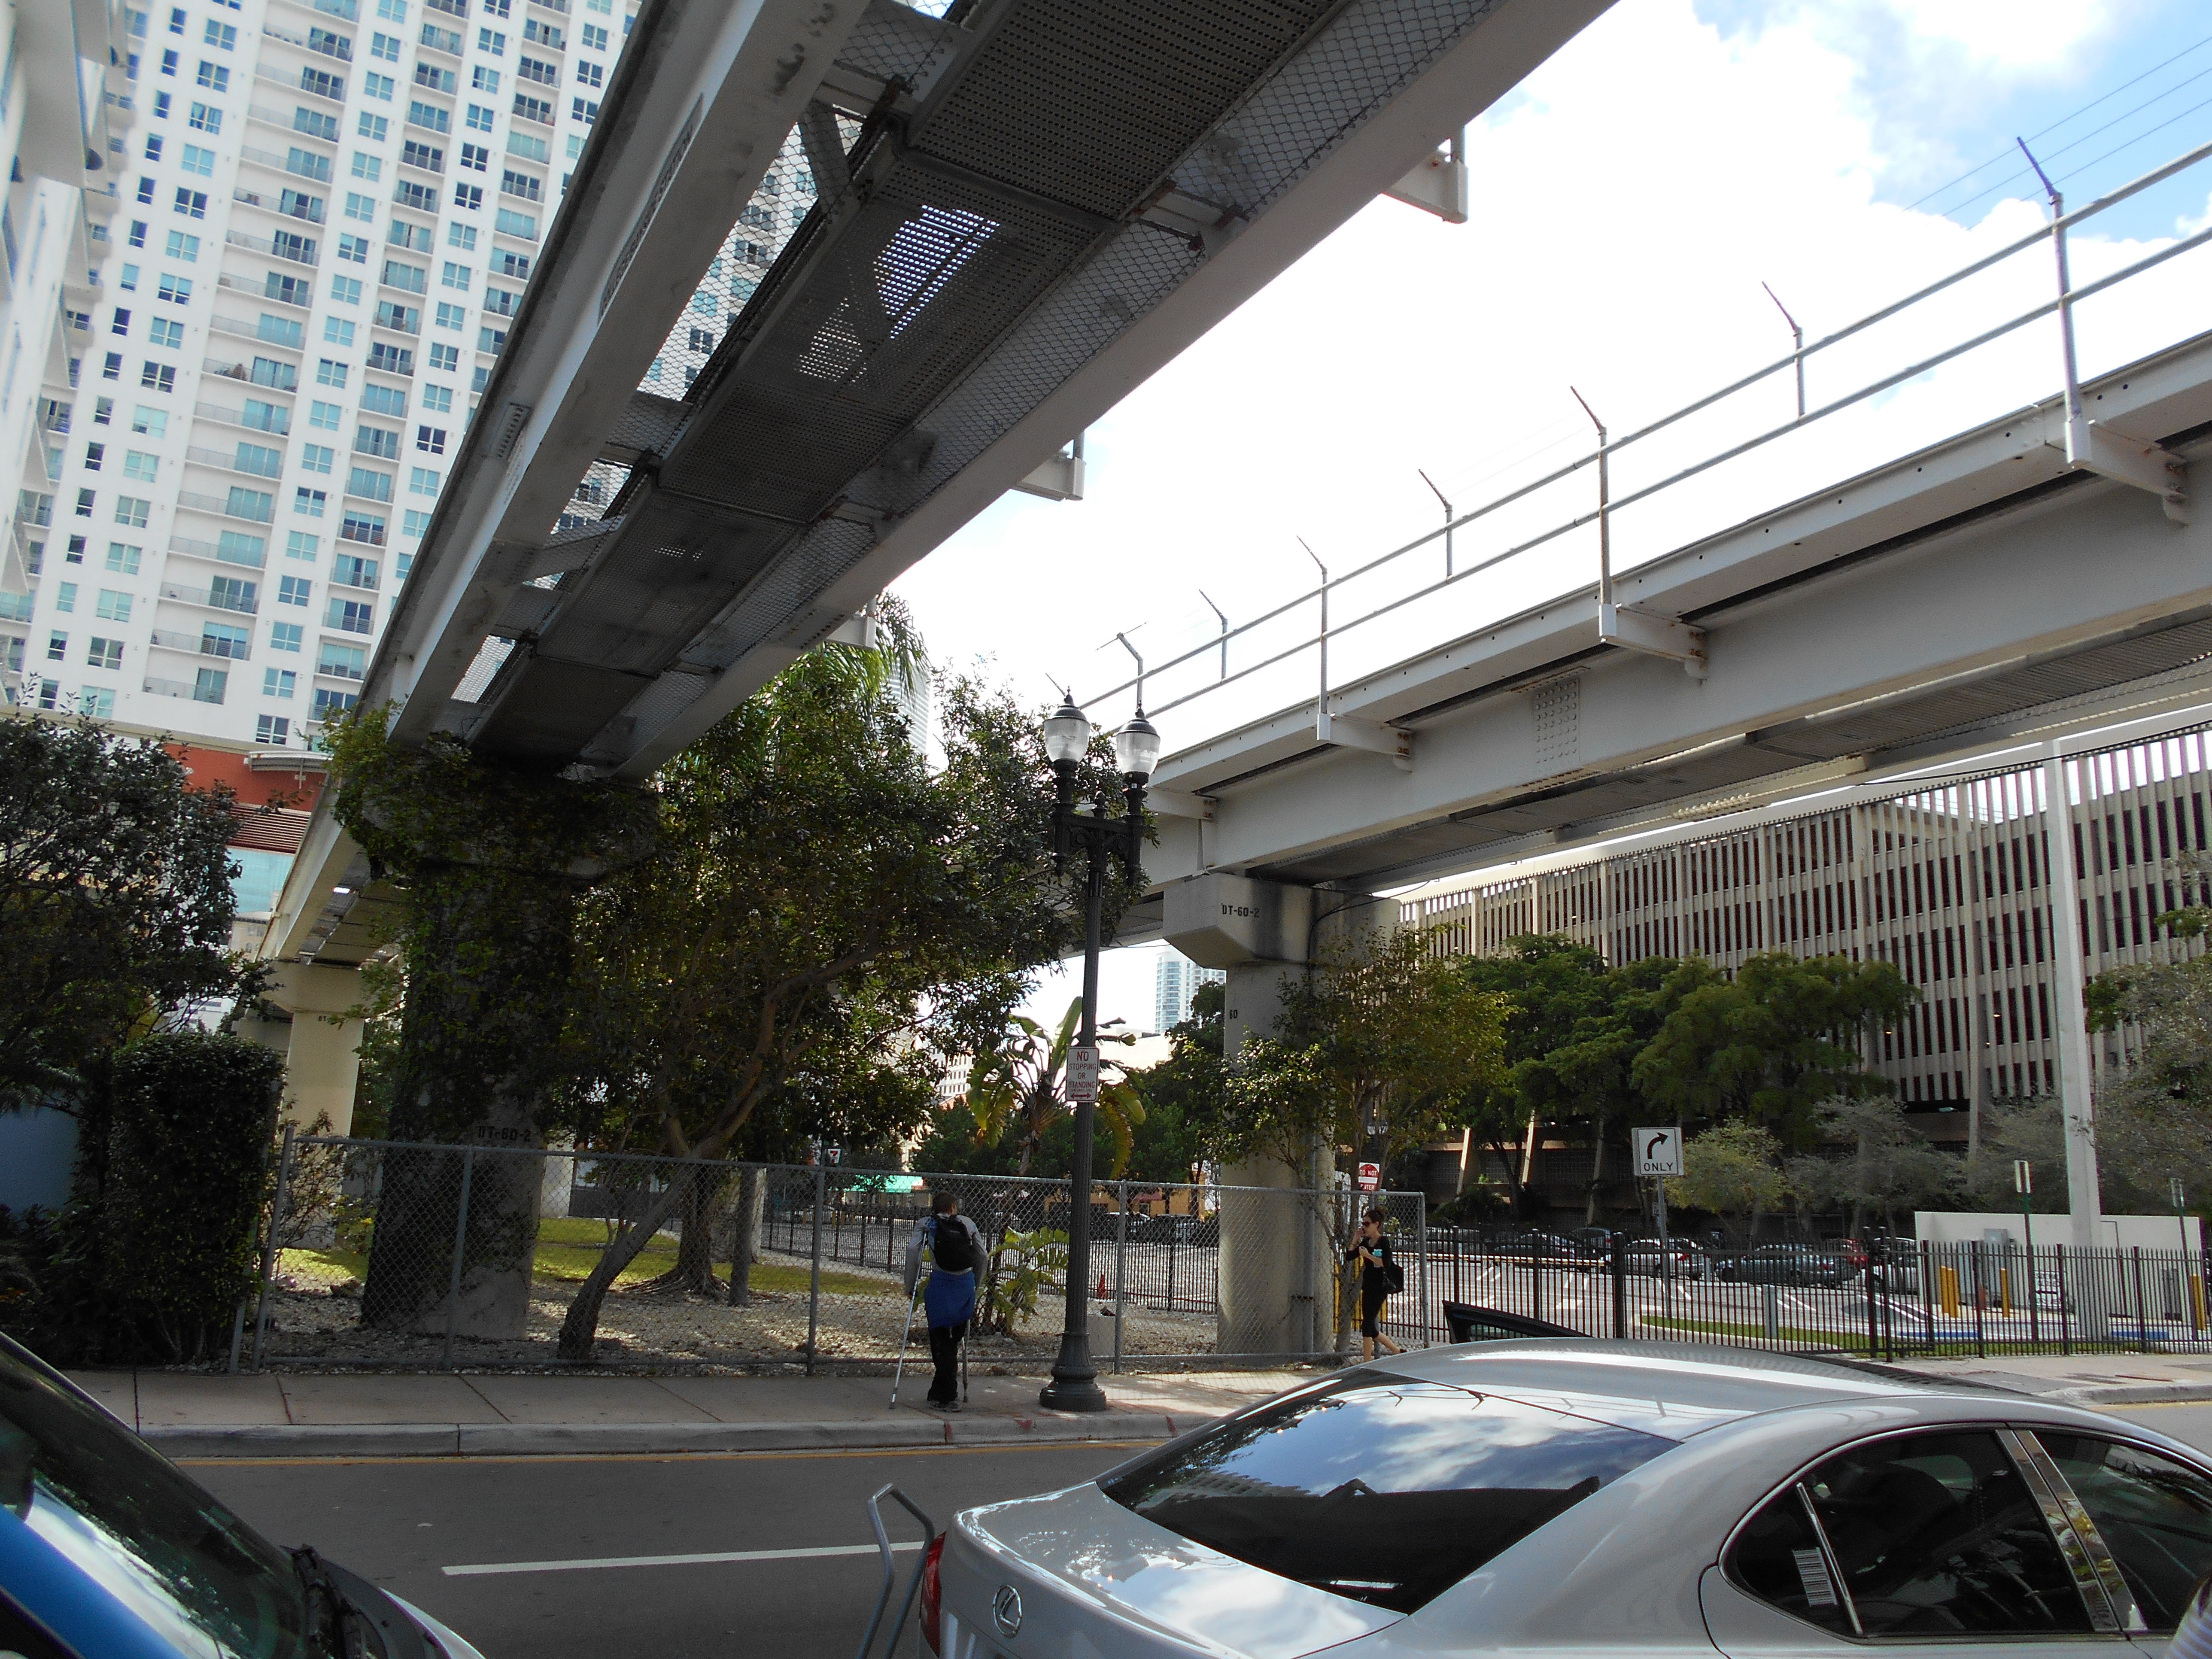
pedestrian, city, overpass, downtown, transport, vehicle, plaza, stadium, public transport, neighbourhood, residential area, sport venue